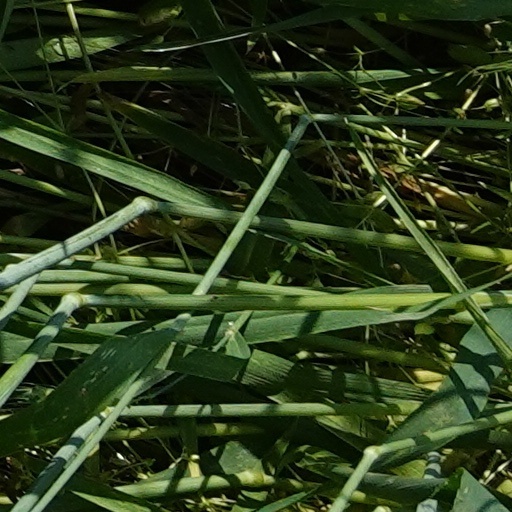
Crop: wheat